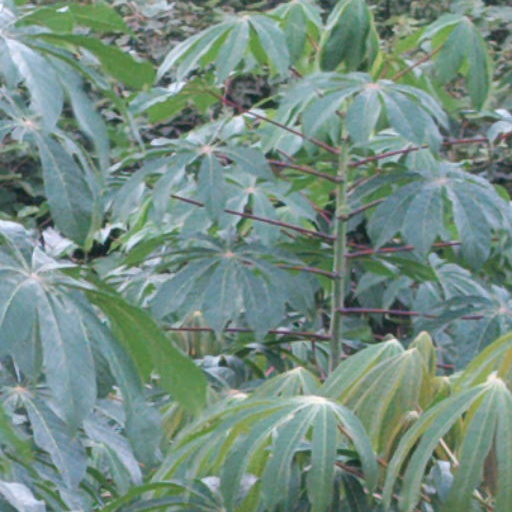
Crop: cassava